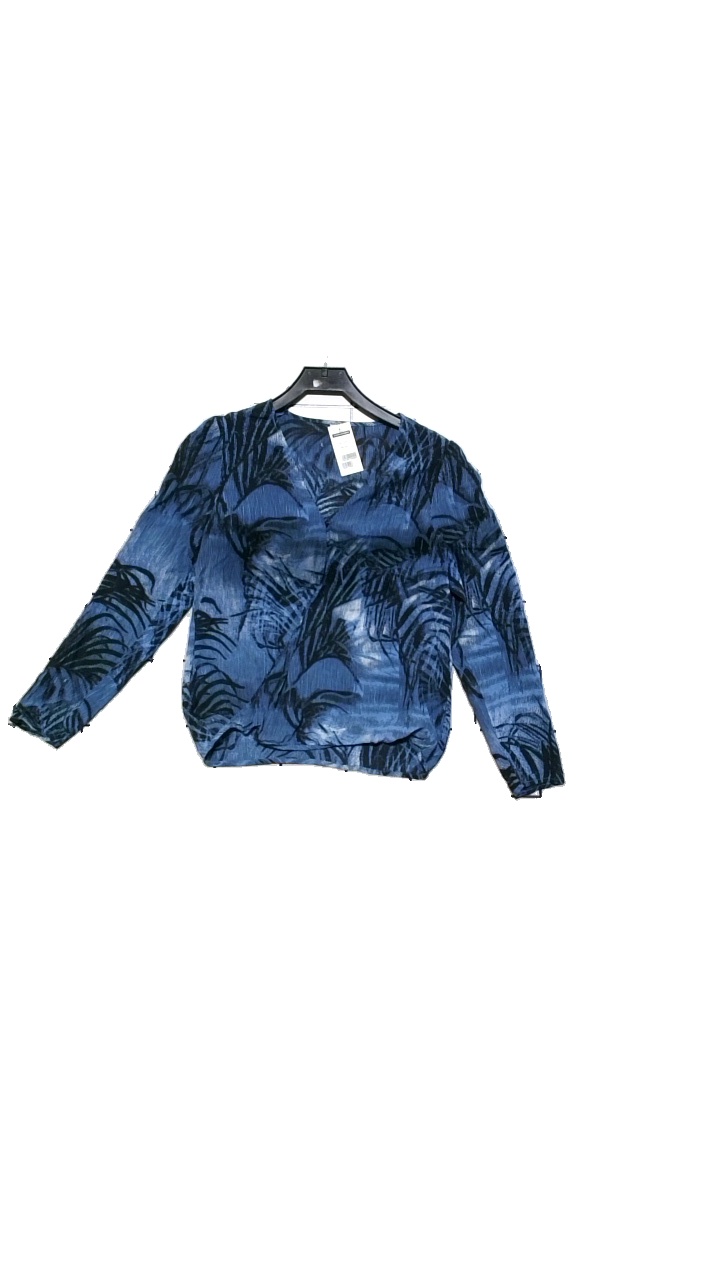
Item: Blouse (Ladies)
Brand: Won Hundred
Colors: Blue, Multicolor, Black
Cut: Regular, Loose
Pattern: Floral print
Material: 55% viscose, 45% polyester
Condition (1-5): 4
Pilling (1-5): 3
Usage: Reuse
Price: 50-100